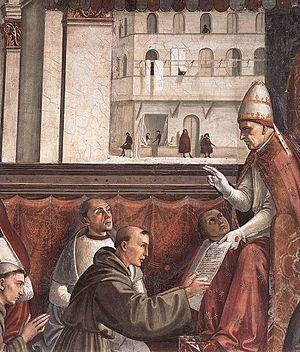
Cette page concerne l'année 1223 du calendrier julien.